Collegiate Church of St Peter, Liège

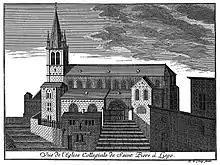
Engraving of the church by Remacle Leloup, 1735.

The Collegiate Church of St. Peter was a Roman Catholic church in Liège, modern-day Belgium. It was founded in 712 by bishop Hubertus on the site of a Merovingian cemetery (the latter was rediscovered in the 19th century) and construction began that same year. Intending it as a monastery church, the bishop also built a cloister and brought in 15 monks from Stavelot Abbey. On his death in 727, the church's crypt became Hubert's first resting place, before his body was moved to Andage (now Saint-Hubert) in the Ardennes.Ardennes.